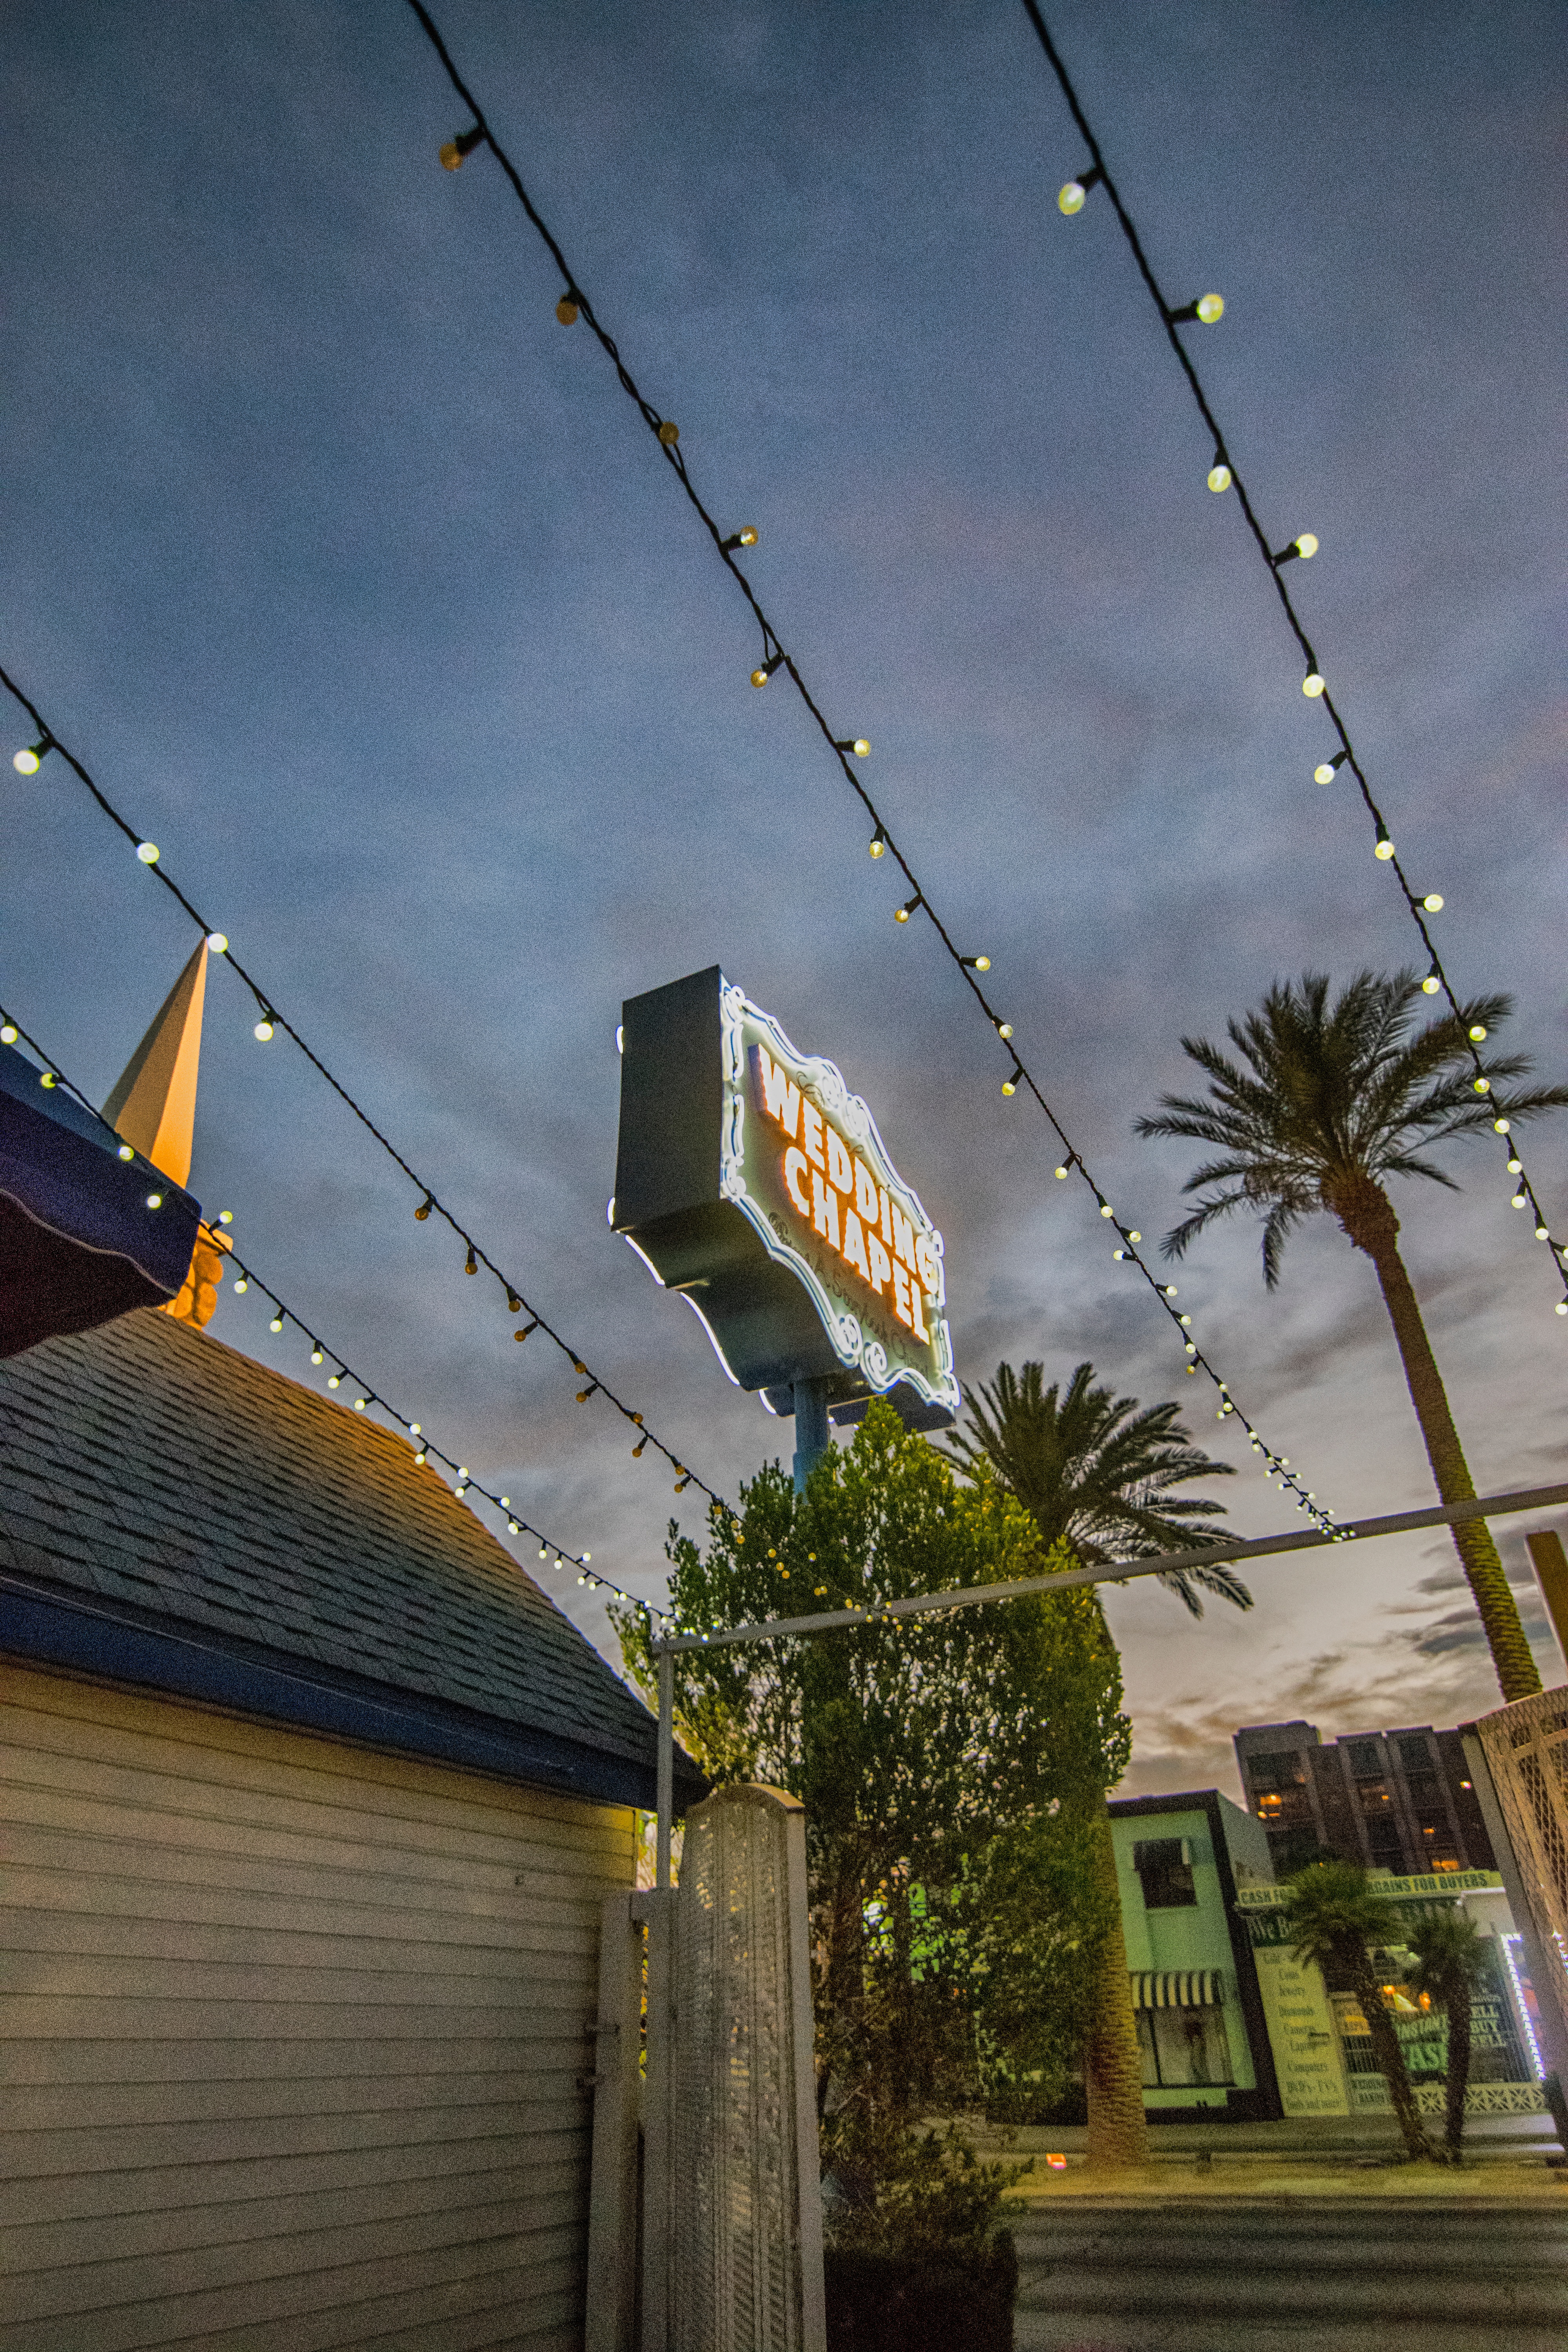
street, city, downtown, street light, lighting, light fixture, urban area